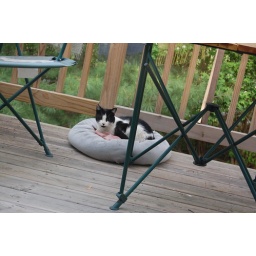
someone been sleeping in my bed